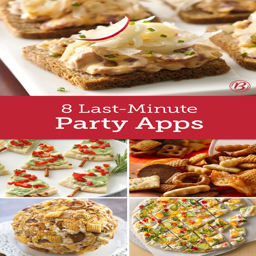
be ready for the party in mere minutes with these time - saving apps .